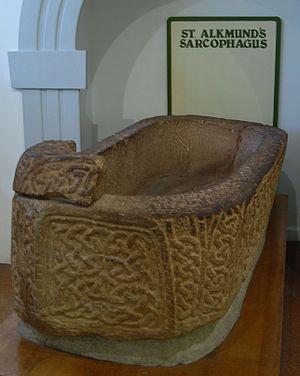
Derby Museum and Art Gallery / Samlingen
Derby Museum and Art Gallery er et museum i Derby, England. Museet blev etableret i 1879, sammen med Derby Central Library, i en ny bygning tegnet af Richard Knill Freeman og foræret til byen af Michael Thomas Bass. Samlingen omfatter et galleri med tegninger af Joseph Wright of Derby; det er også en afdeling for Royal Crown Derby og andet porcelæn fra Derby og omegn. Desuden er der samlinger for arkæologi, heriblandt [Hanson-stammebåden]], naturhistorie, geologi og militær. Kunstgalleriet åbnede i 1882.